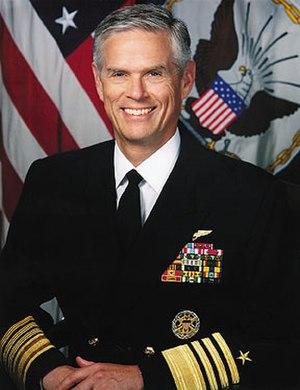
Le vice-chef des Opérations navales est un officier de la marine des États-Unis et l’officier au deuxième rang le plus élevé dans le département de la Marine des États-Unis. Dans le cas où le chef des Opérations navales est absent ou est empêché d'exercer ses fonctions, le VCNO assume les fonctions et responsabilités du CNO. Le VCNO peut également effectuer d'autres tâches que le CNO lui assigne. Le VCNO est nommé par le président des États-Unis, et doit être confirmée par un vote à la majorité des voix au Sénat des États-Unis. Le VCNO est nommé automatiquement amiral quatre étoiles.